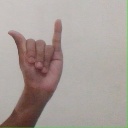
अक्षर: य